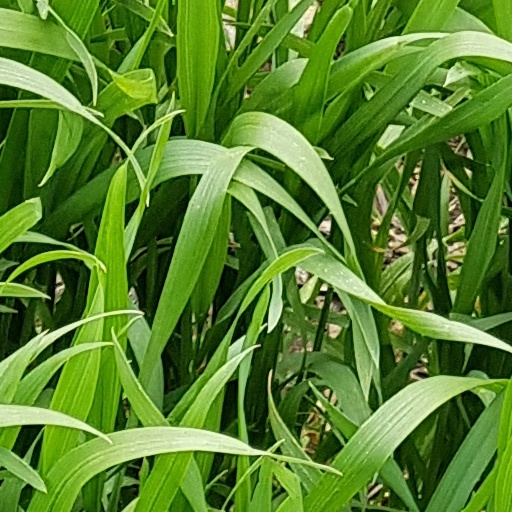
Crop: wheat